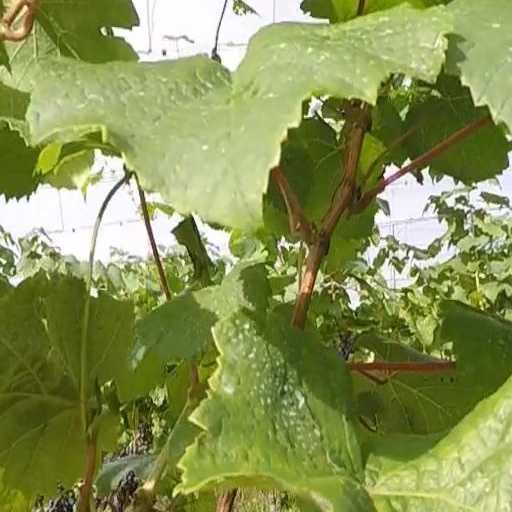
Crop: grape